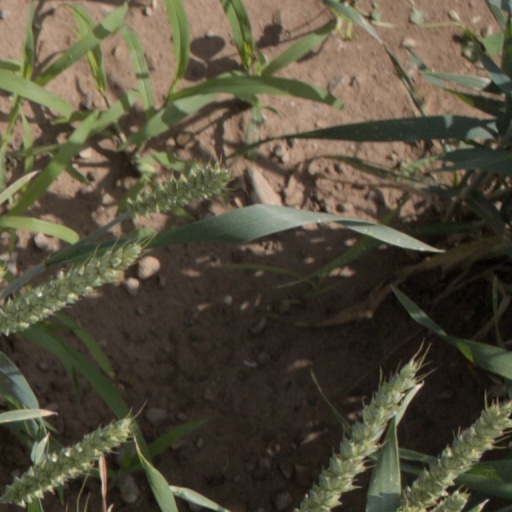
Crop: wheat